Italian Hospital in Haifa

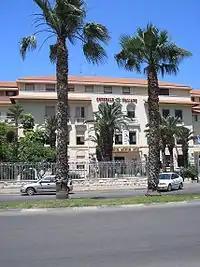
The Italian Hospital in Haifa.

The Italian Hospital in Haifa is a medical center administered by the National Association for Assistance to Italian Missionaries (ANSMI). Inaugurated at the current location in 1932-33, the hospital is run by the Franciscan Missionary Sisters of the Immaculate Heart of Mary, who are providing the nursing staff which is also residing in the hospital. The hospital contains over 100 beds.